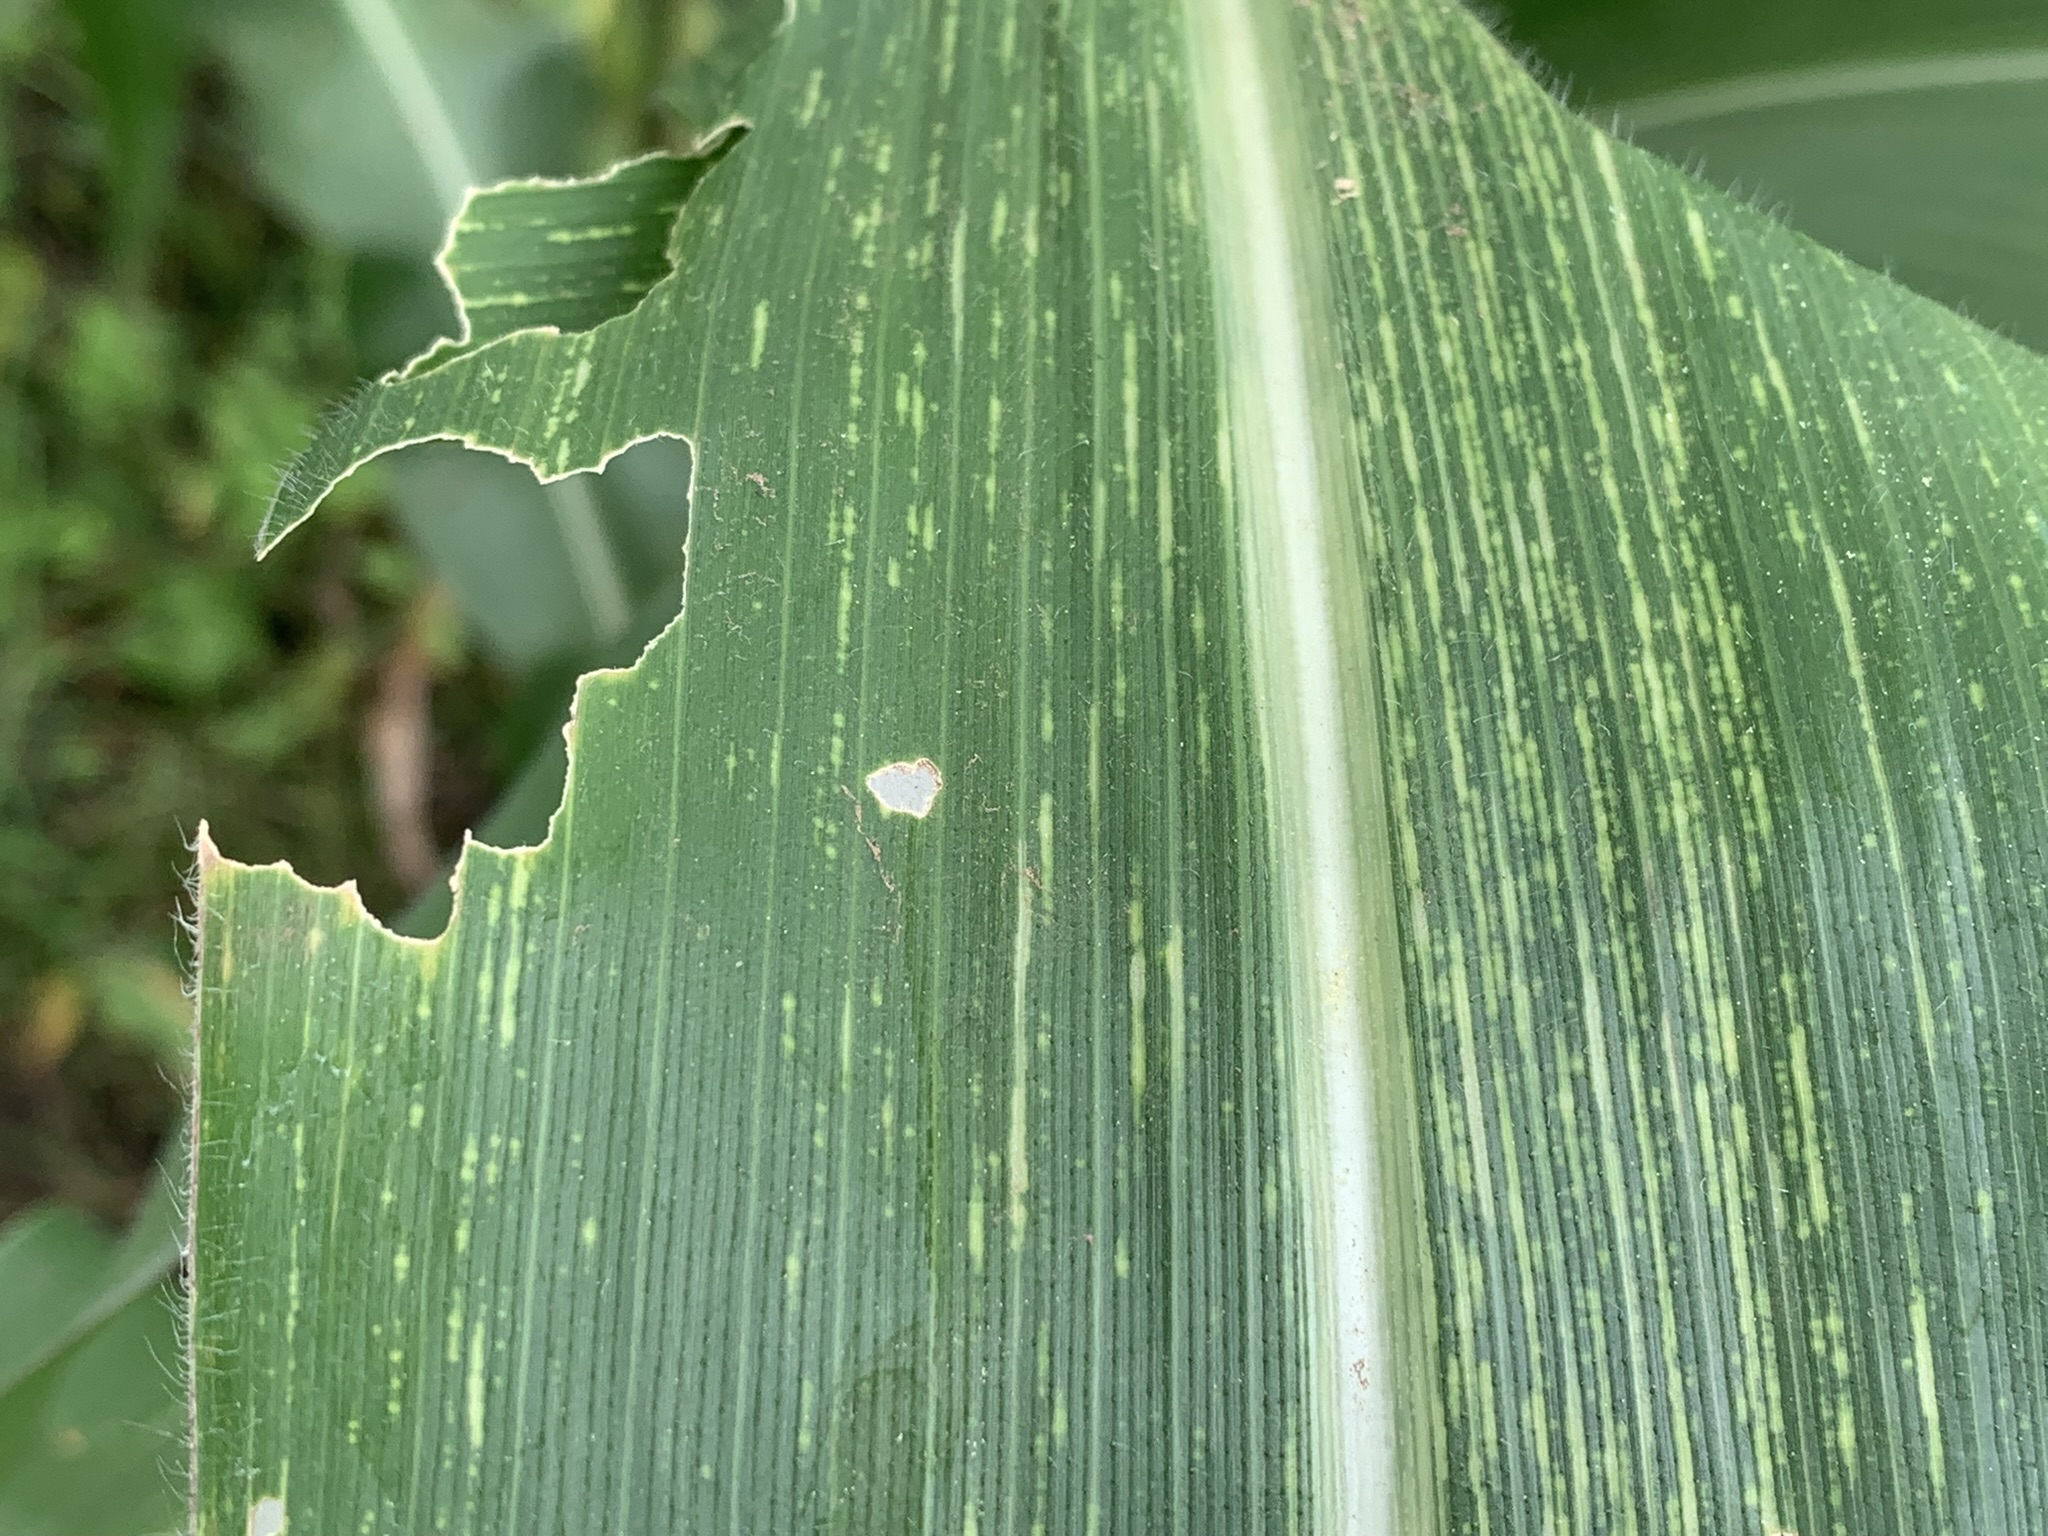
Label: MSV